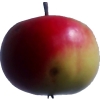
Label: Apple 11